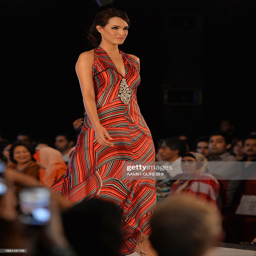
a model and actor presents her creation on the last day .